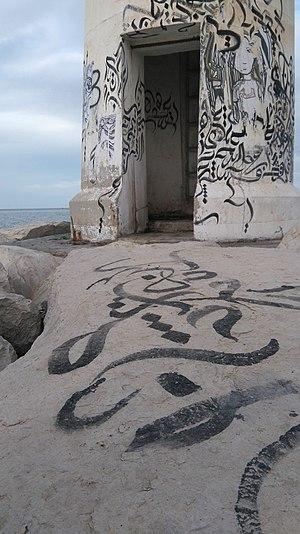
Vue du port de pêche de la ville de SAYADA, Tunisie